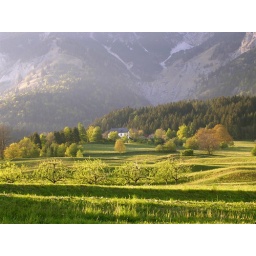
Bill, the ice house on a hill in early spring time